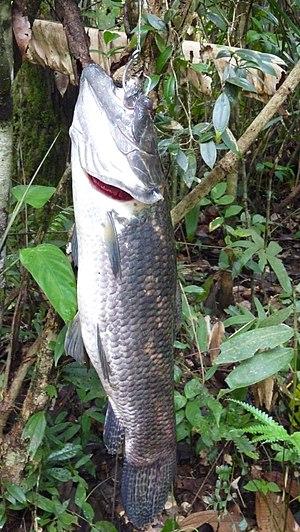
Aymara 78cm ~8kg
Les Erythrinidae, connus aussi comme Trahiras ou tarariras, sont une famille de poissons d'eau douce de l'ordre des Characiformes. Ils se rencontrent dans les rivières d'Amérique du Sud. Cette famille comprend 3 genres et 16 espèces. Les Erythrinidae comprennent des poissons cylindriques avec des têtes émoussées mais, peuvent être la proie d'autres poissons. Ils peuvent atteindre des tailles allant jusqu'à 90 cm. Certaines espèces peuvent respirer l'air, leur permettant de survivre dans l'eau pauvre en oxygène, et même de se déplacer sur la terre entre les étangs. Ils sont très communs et généralement sont manipulés avec précaution par les pêcheurs étant donné leur denture et leur voracité extrême.
Hoplias aimara, aussi nommé Aymara, est une espèce de poissons d'eau douce de la famille des Erythrinidae, elle-même de l'ordre des Characiformes, qu'on trouve dans les rivières d'Amérique du Sud, particulièrement en Guyane et au Brésil. Parce qu'il est situé parmi les prédateurs dans la chaine alimentaire, il est utilisé comme bioindicateur pour l'évaluation de la pollution générale par le mercure, notamment dan les zones concernées par l'orpaillage légal ou illégal. Dans les régions industrielles et concernées par le risque d'orpaillage, il est recommandé de ne pas le manger.
Cette liste des poissons du rio Araguaia inclut 91 espèces de poissons que l'on peut trouver dans les eaux de la rivière brésilienne Araguaia. Ils sont classés dans l'ordre alphabétique de leurs noms scientifiques.